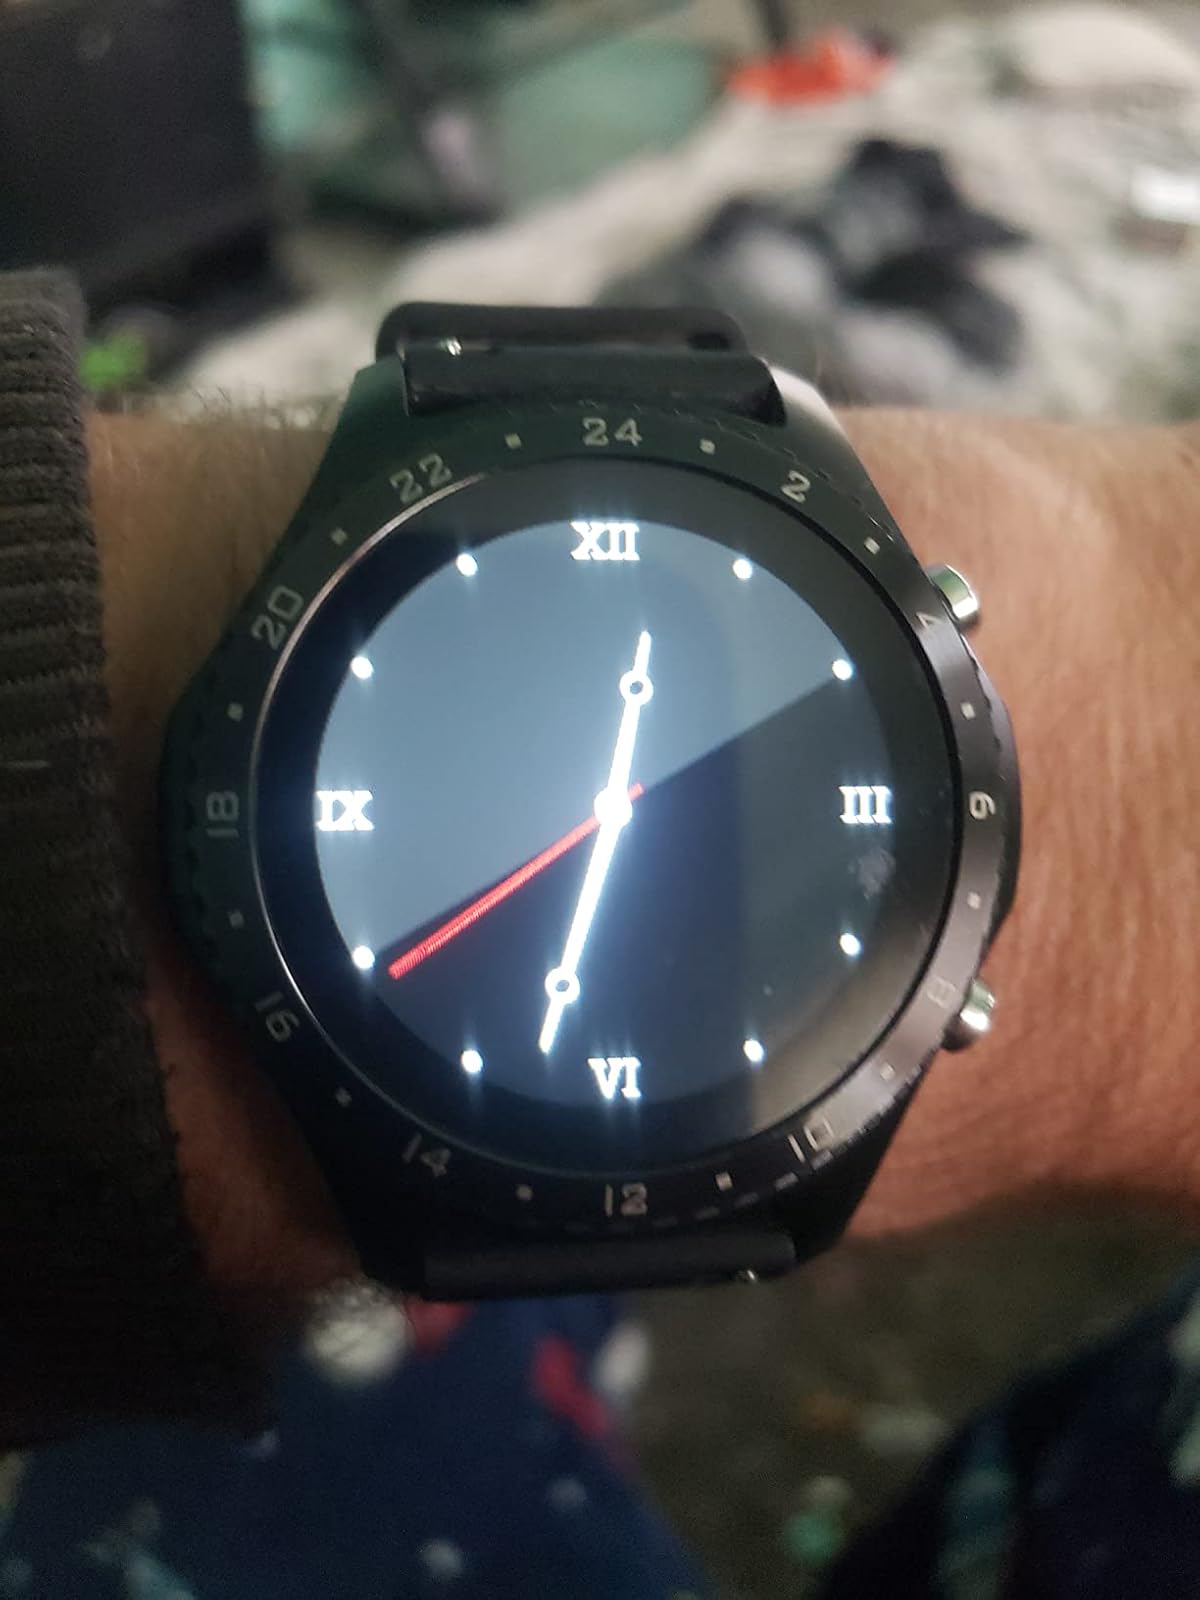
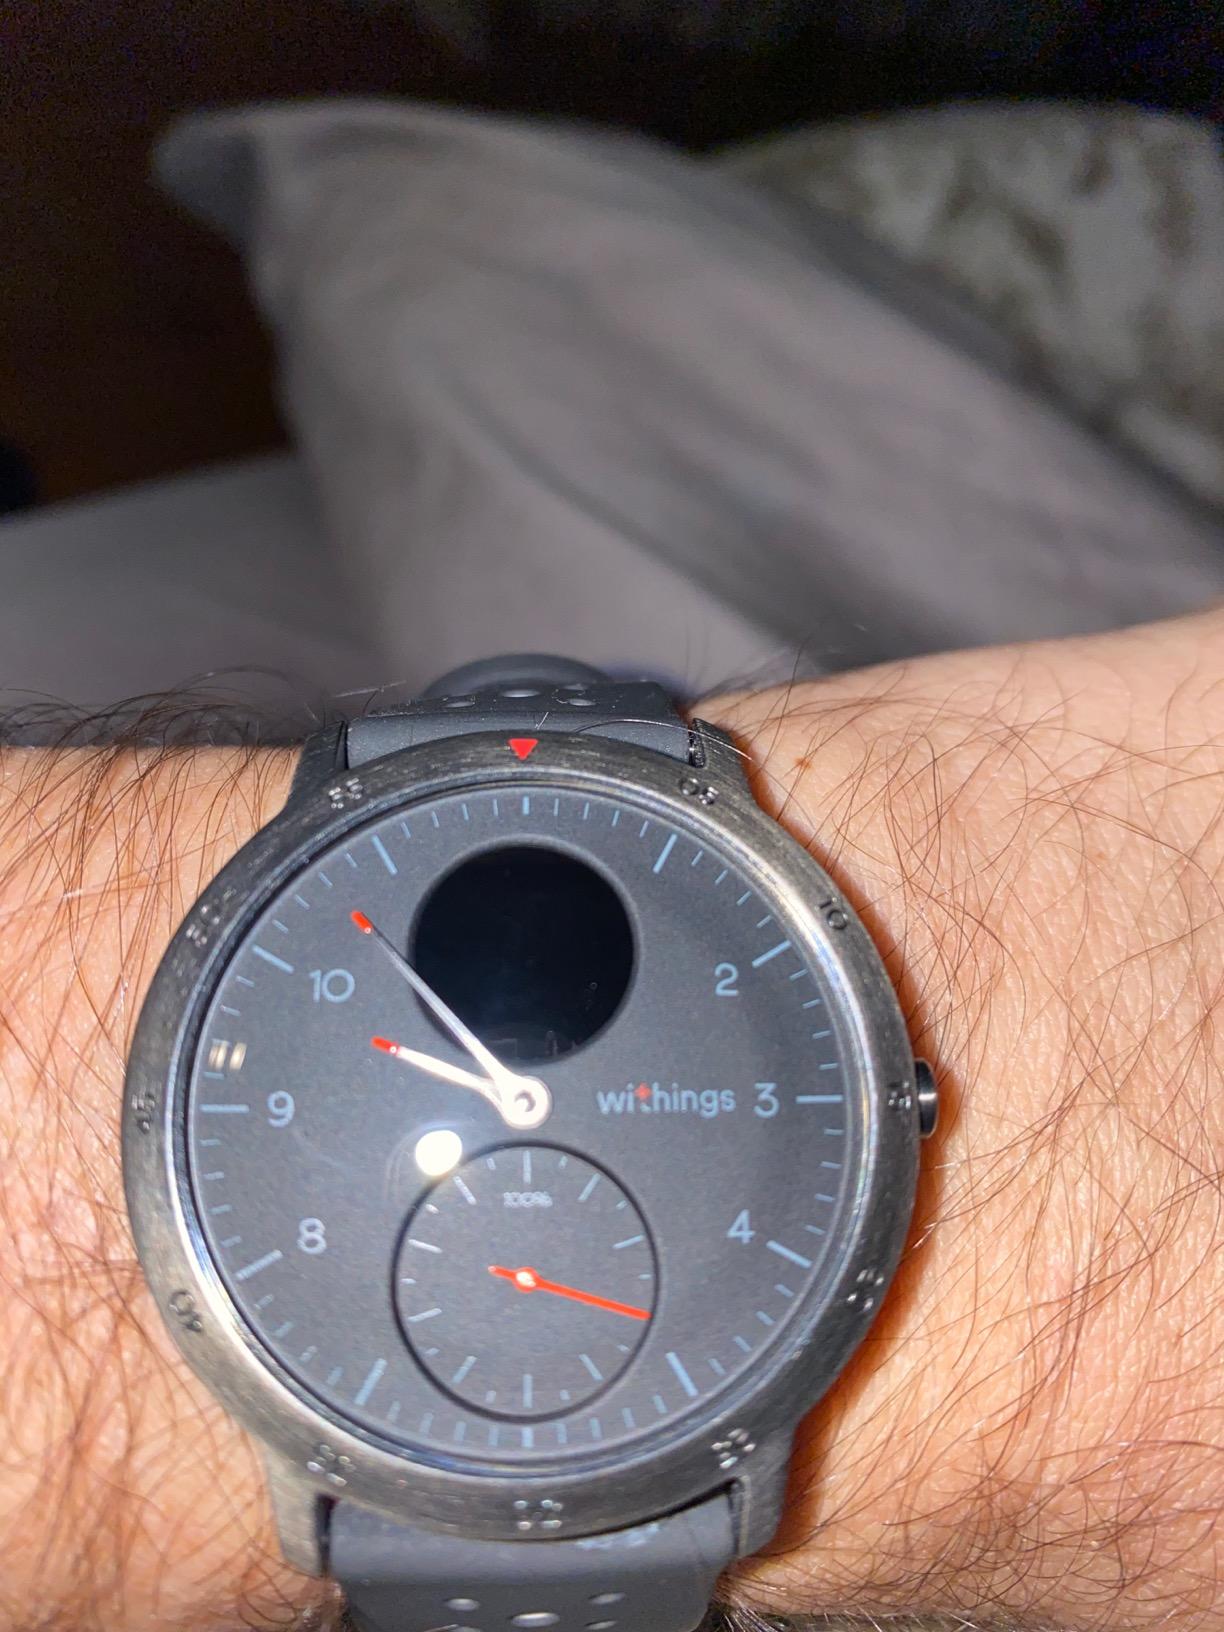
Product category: smartwatch
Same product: no